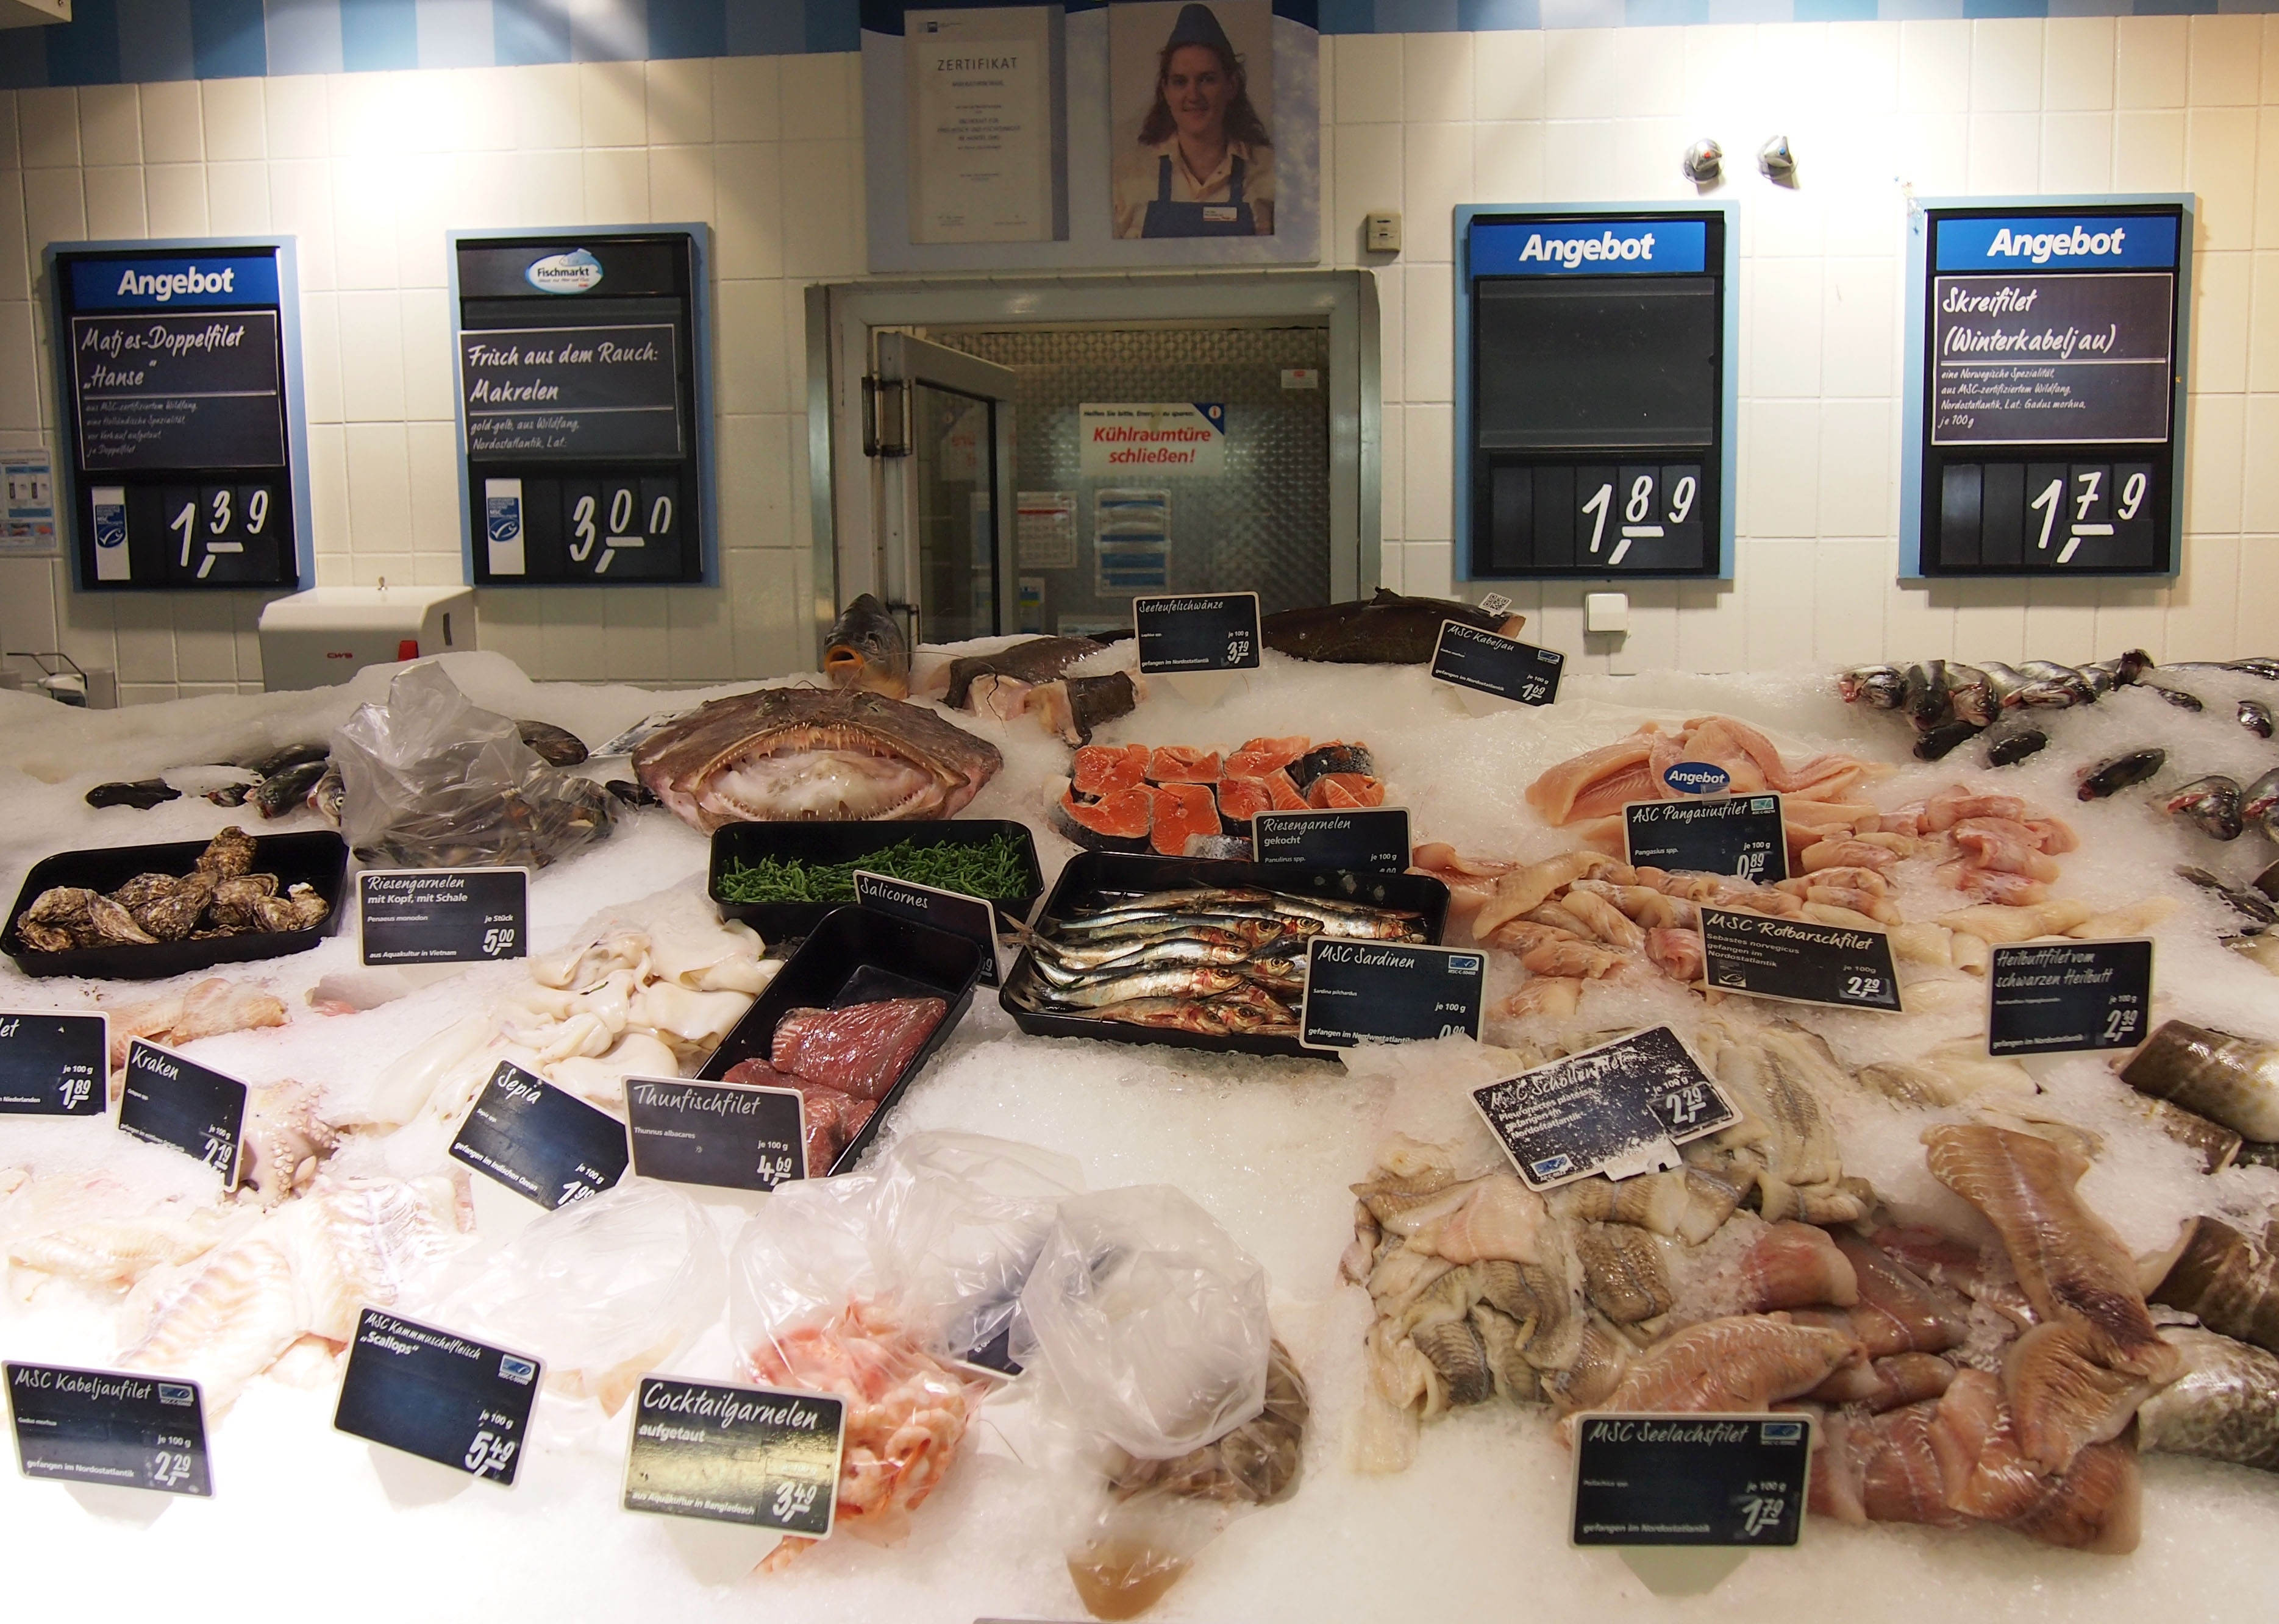
consumption, seafood, market, fish, art, supermarket, tourist attraction, buy, retail, were offered, fish counter